Karim Aouadhi

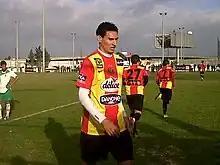
Aouadhi in 2012

Karim Ben Hassan Aouadhi (Arabic: كريم العواضي; born 2 May 1986) is a Tunisian professional footballer who plays as a defensive midfielder. He made 11 appearances for the Tunisia national team scoring once.